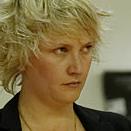
Age: 31